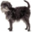
Label: dog